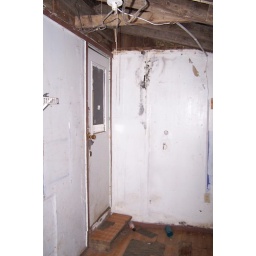
Mudroom/Laundryroom Ceiling by kitchen door